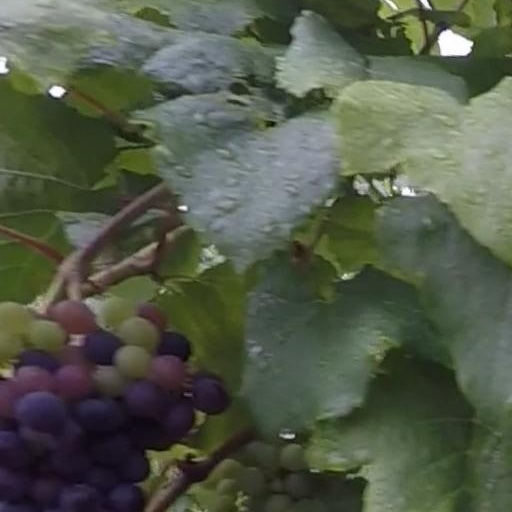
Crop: grape